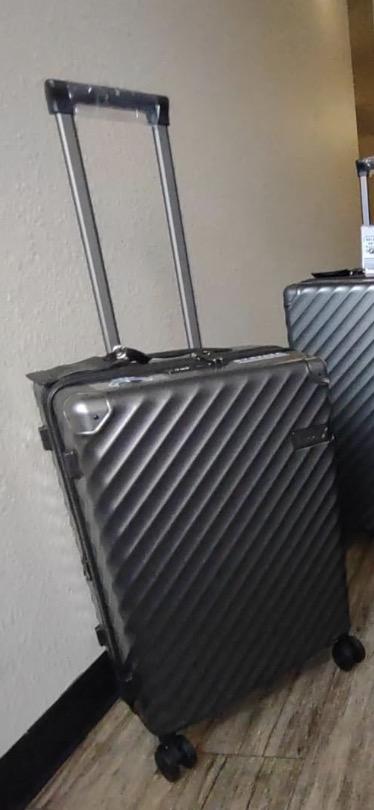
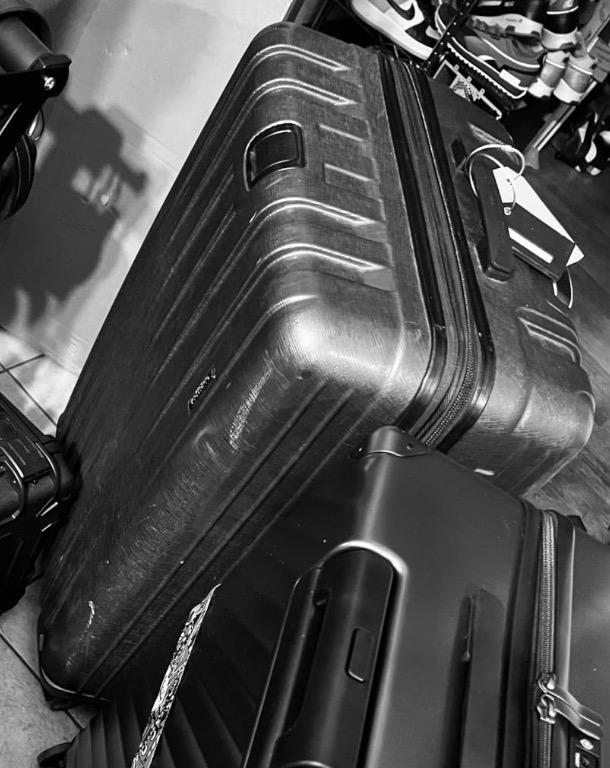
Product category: misc
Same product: yes